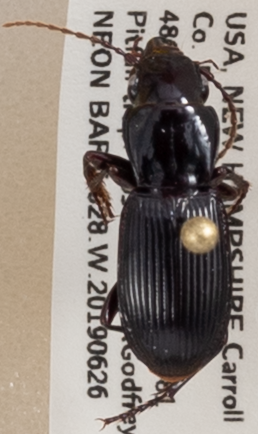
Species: Pterostichus rostratus
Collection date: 2019-06-26
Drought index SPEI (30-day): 0.362
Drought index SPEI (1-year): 1.22
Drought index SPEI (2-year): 0.998